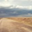
Label: plain